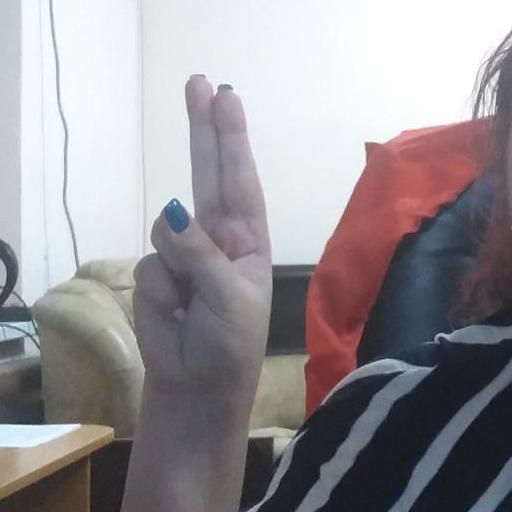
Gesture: two_up